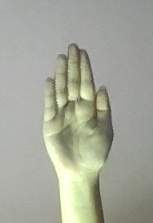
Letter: seen